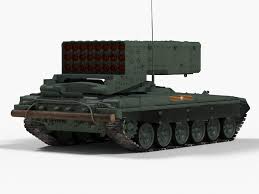
Label: Self Propelled Artillery